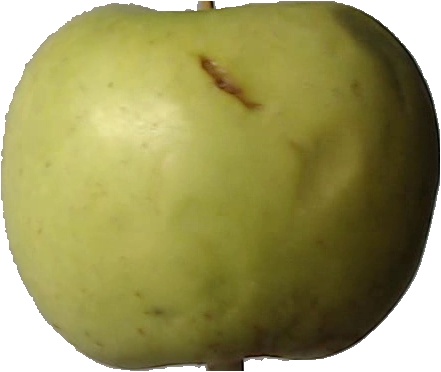
Label: apple_golden_3